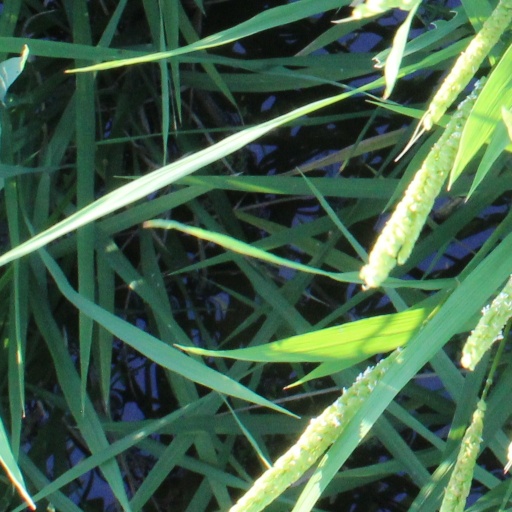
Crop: rice